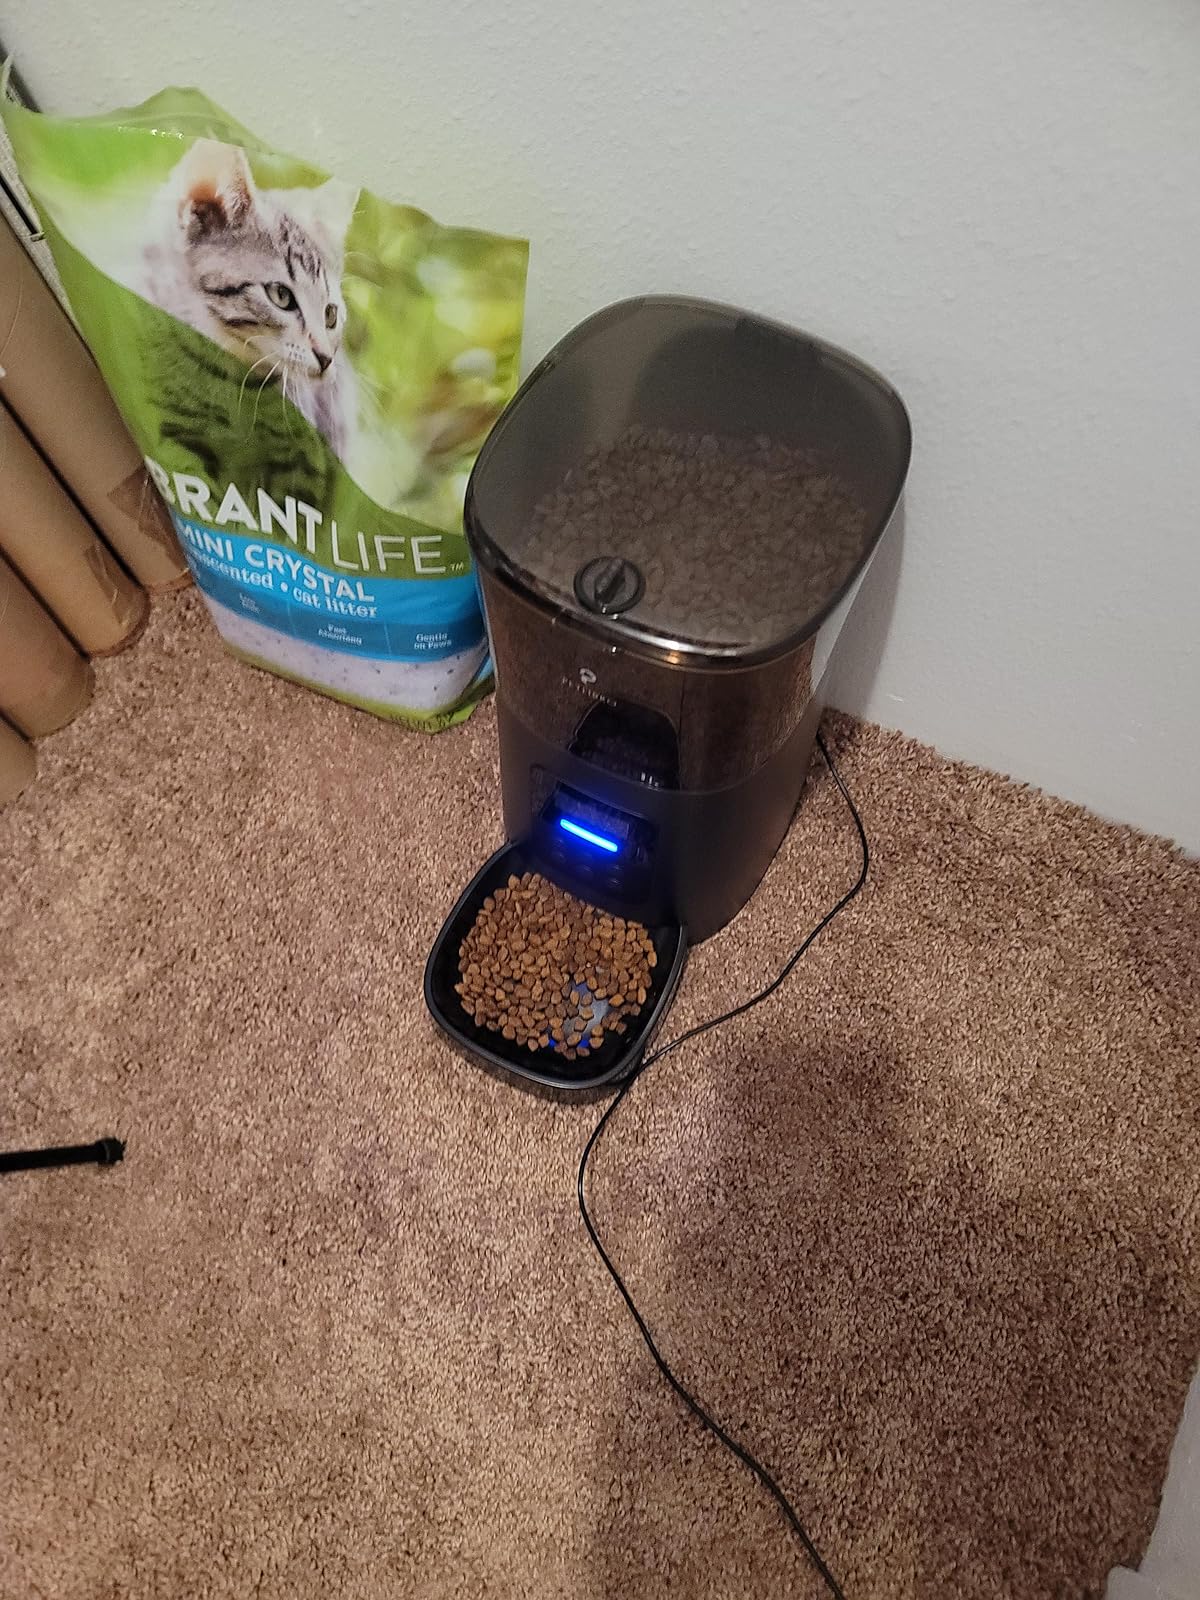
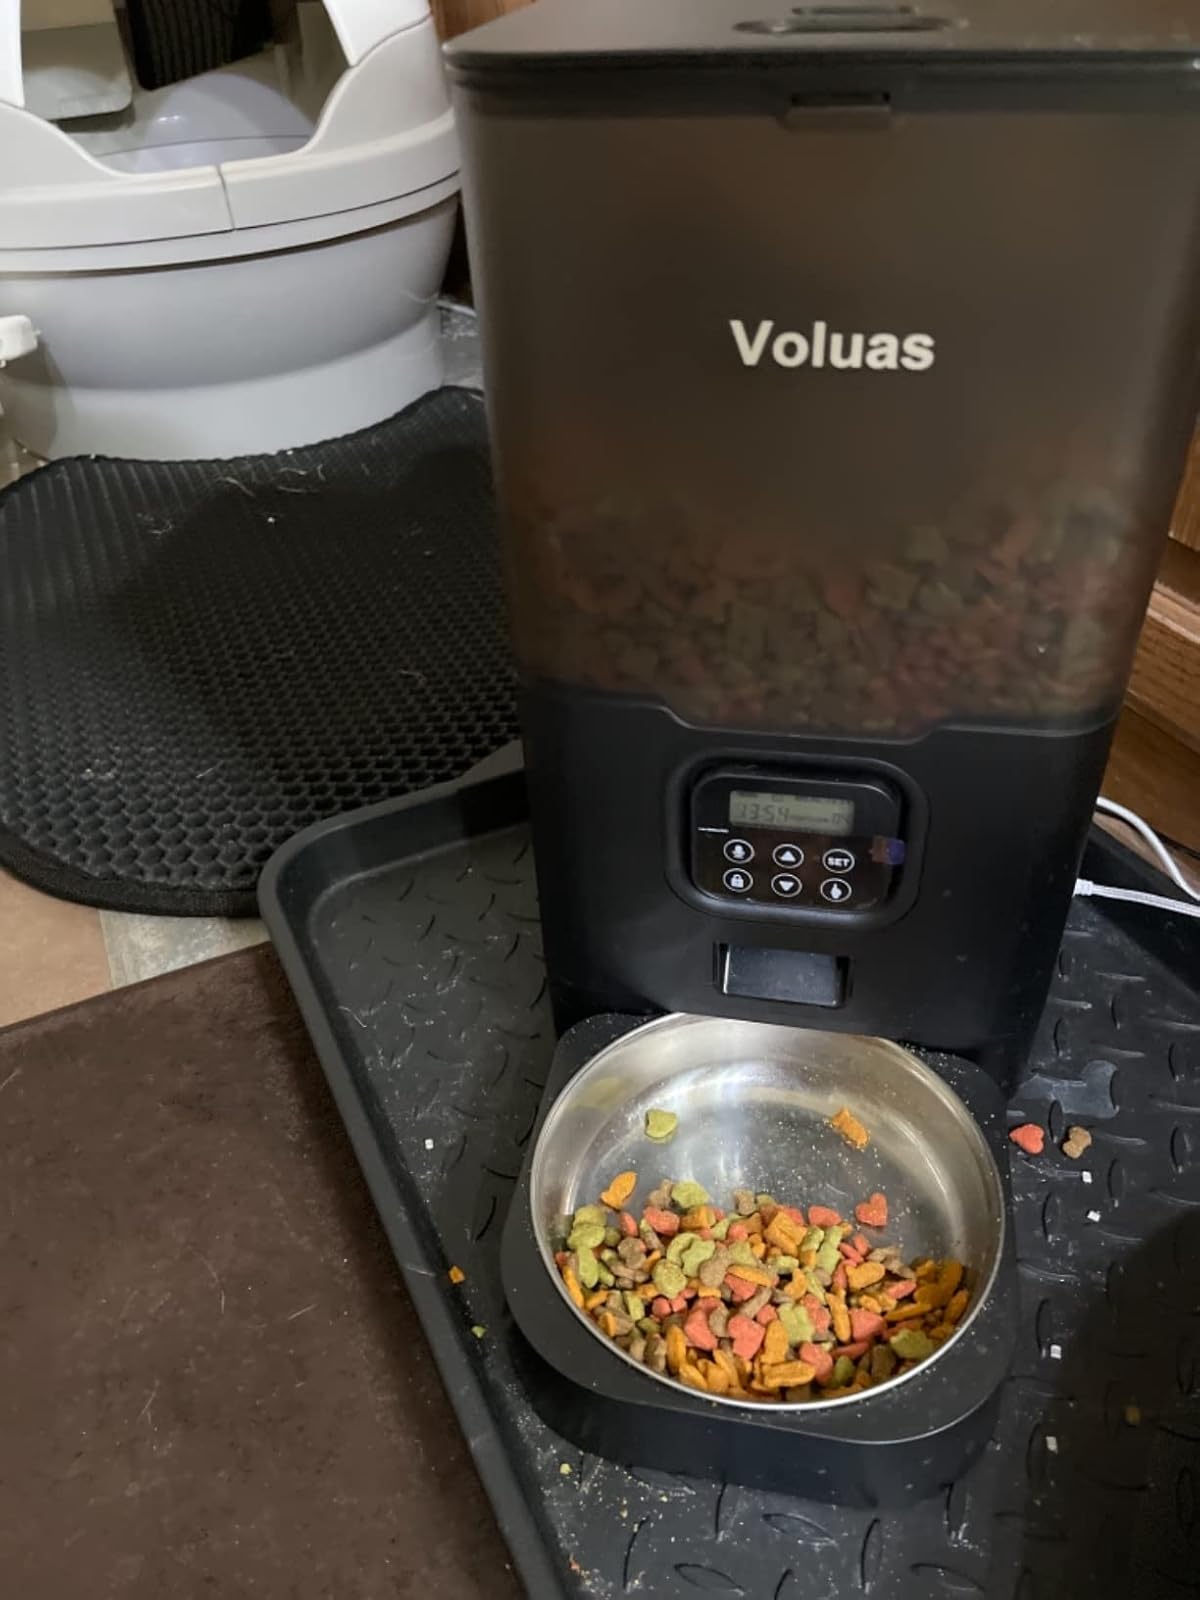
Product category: items_feeder
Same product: no